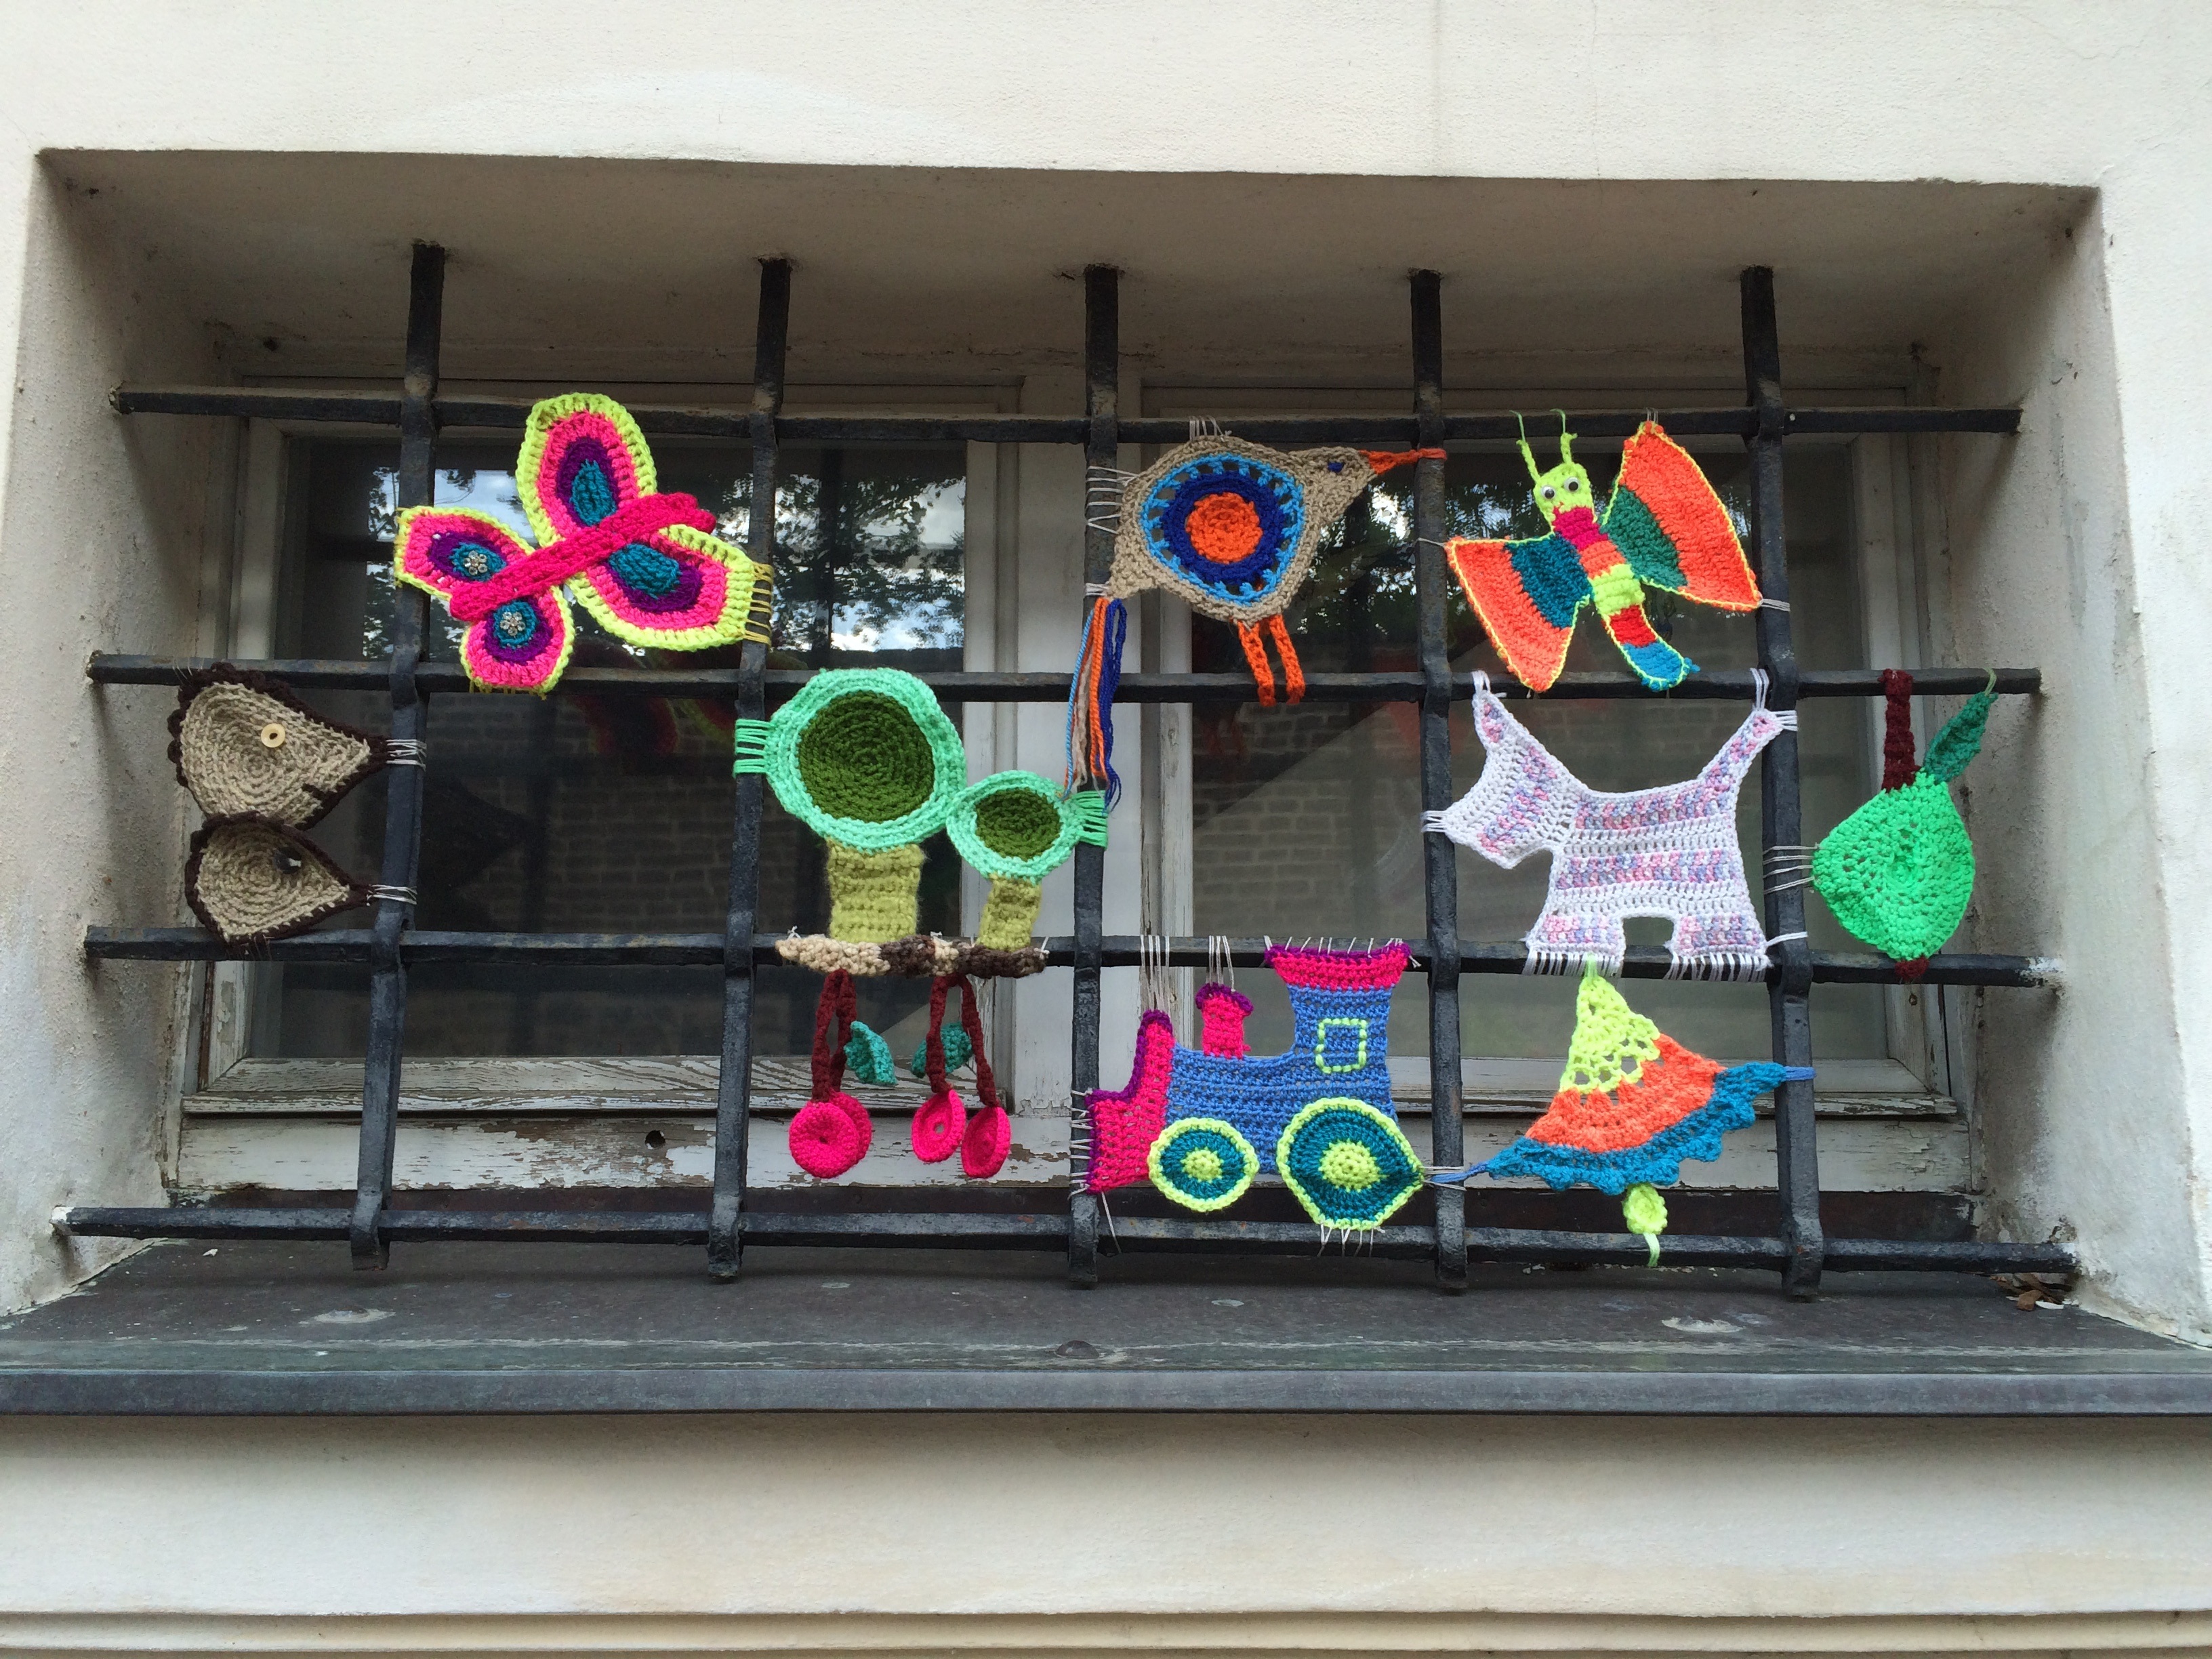
window, glass, building, decoration, shelf, grate, ornament, deco, flowers, crochet, art, decorative, grid, steel grid, grating, window grilles, barred window, display window, crochet flowers, display device